Moses Yale Beach

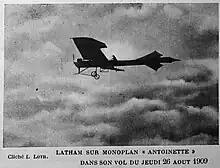
Antoinette IV monoplane, inspiration for Stanley Yale Beach's design, covered by Scientific American

During the Mexican–American War, Moses went on a trip to Washington where he met with Secretary of State James Buchanan and U.S. President James K. Polk for talks. His mission, as the President personal spy, would be to try to persuade the Mexican government to settle its ongoing war with the United States. At the time, newspapers had better news gathering techniques than the government, having President Polk and government officials receiving the war news through their daily newspapers.